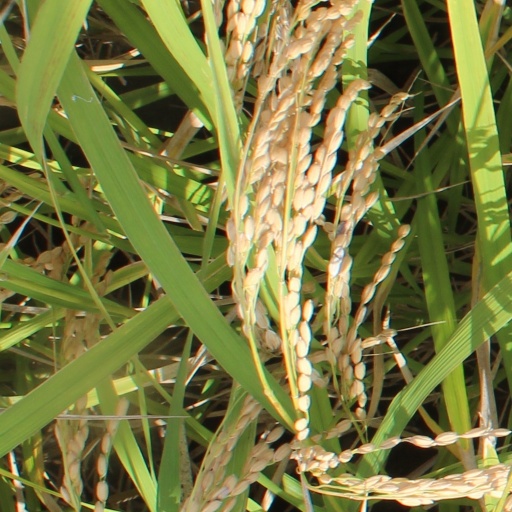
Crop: rice